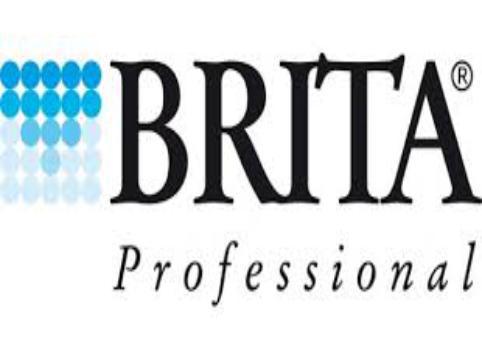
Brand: brita
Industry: Necessities